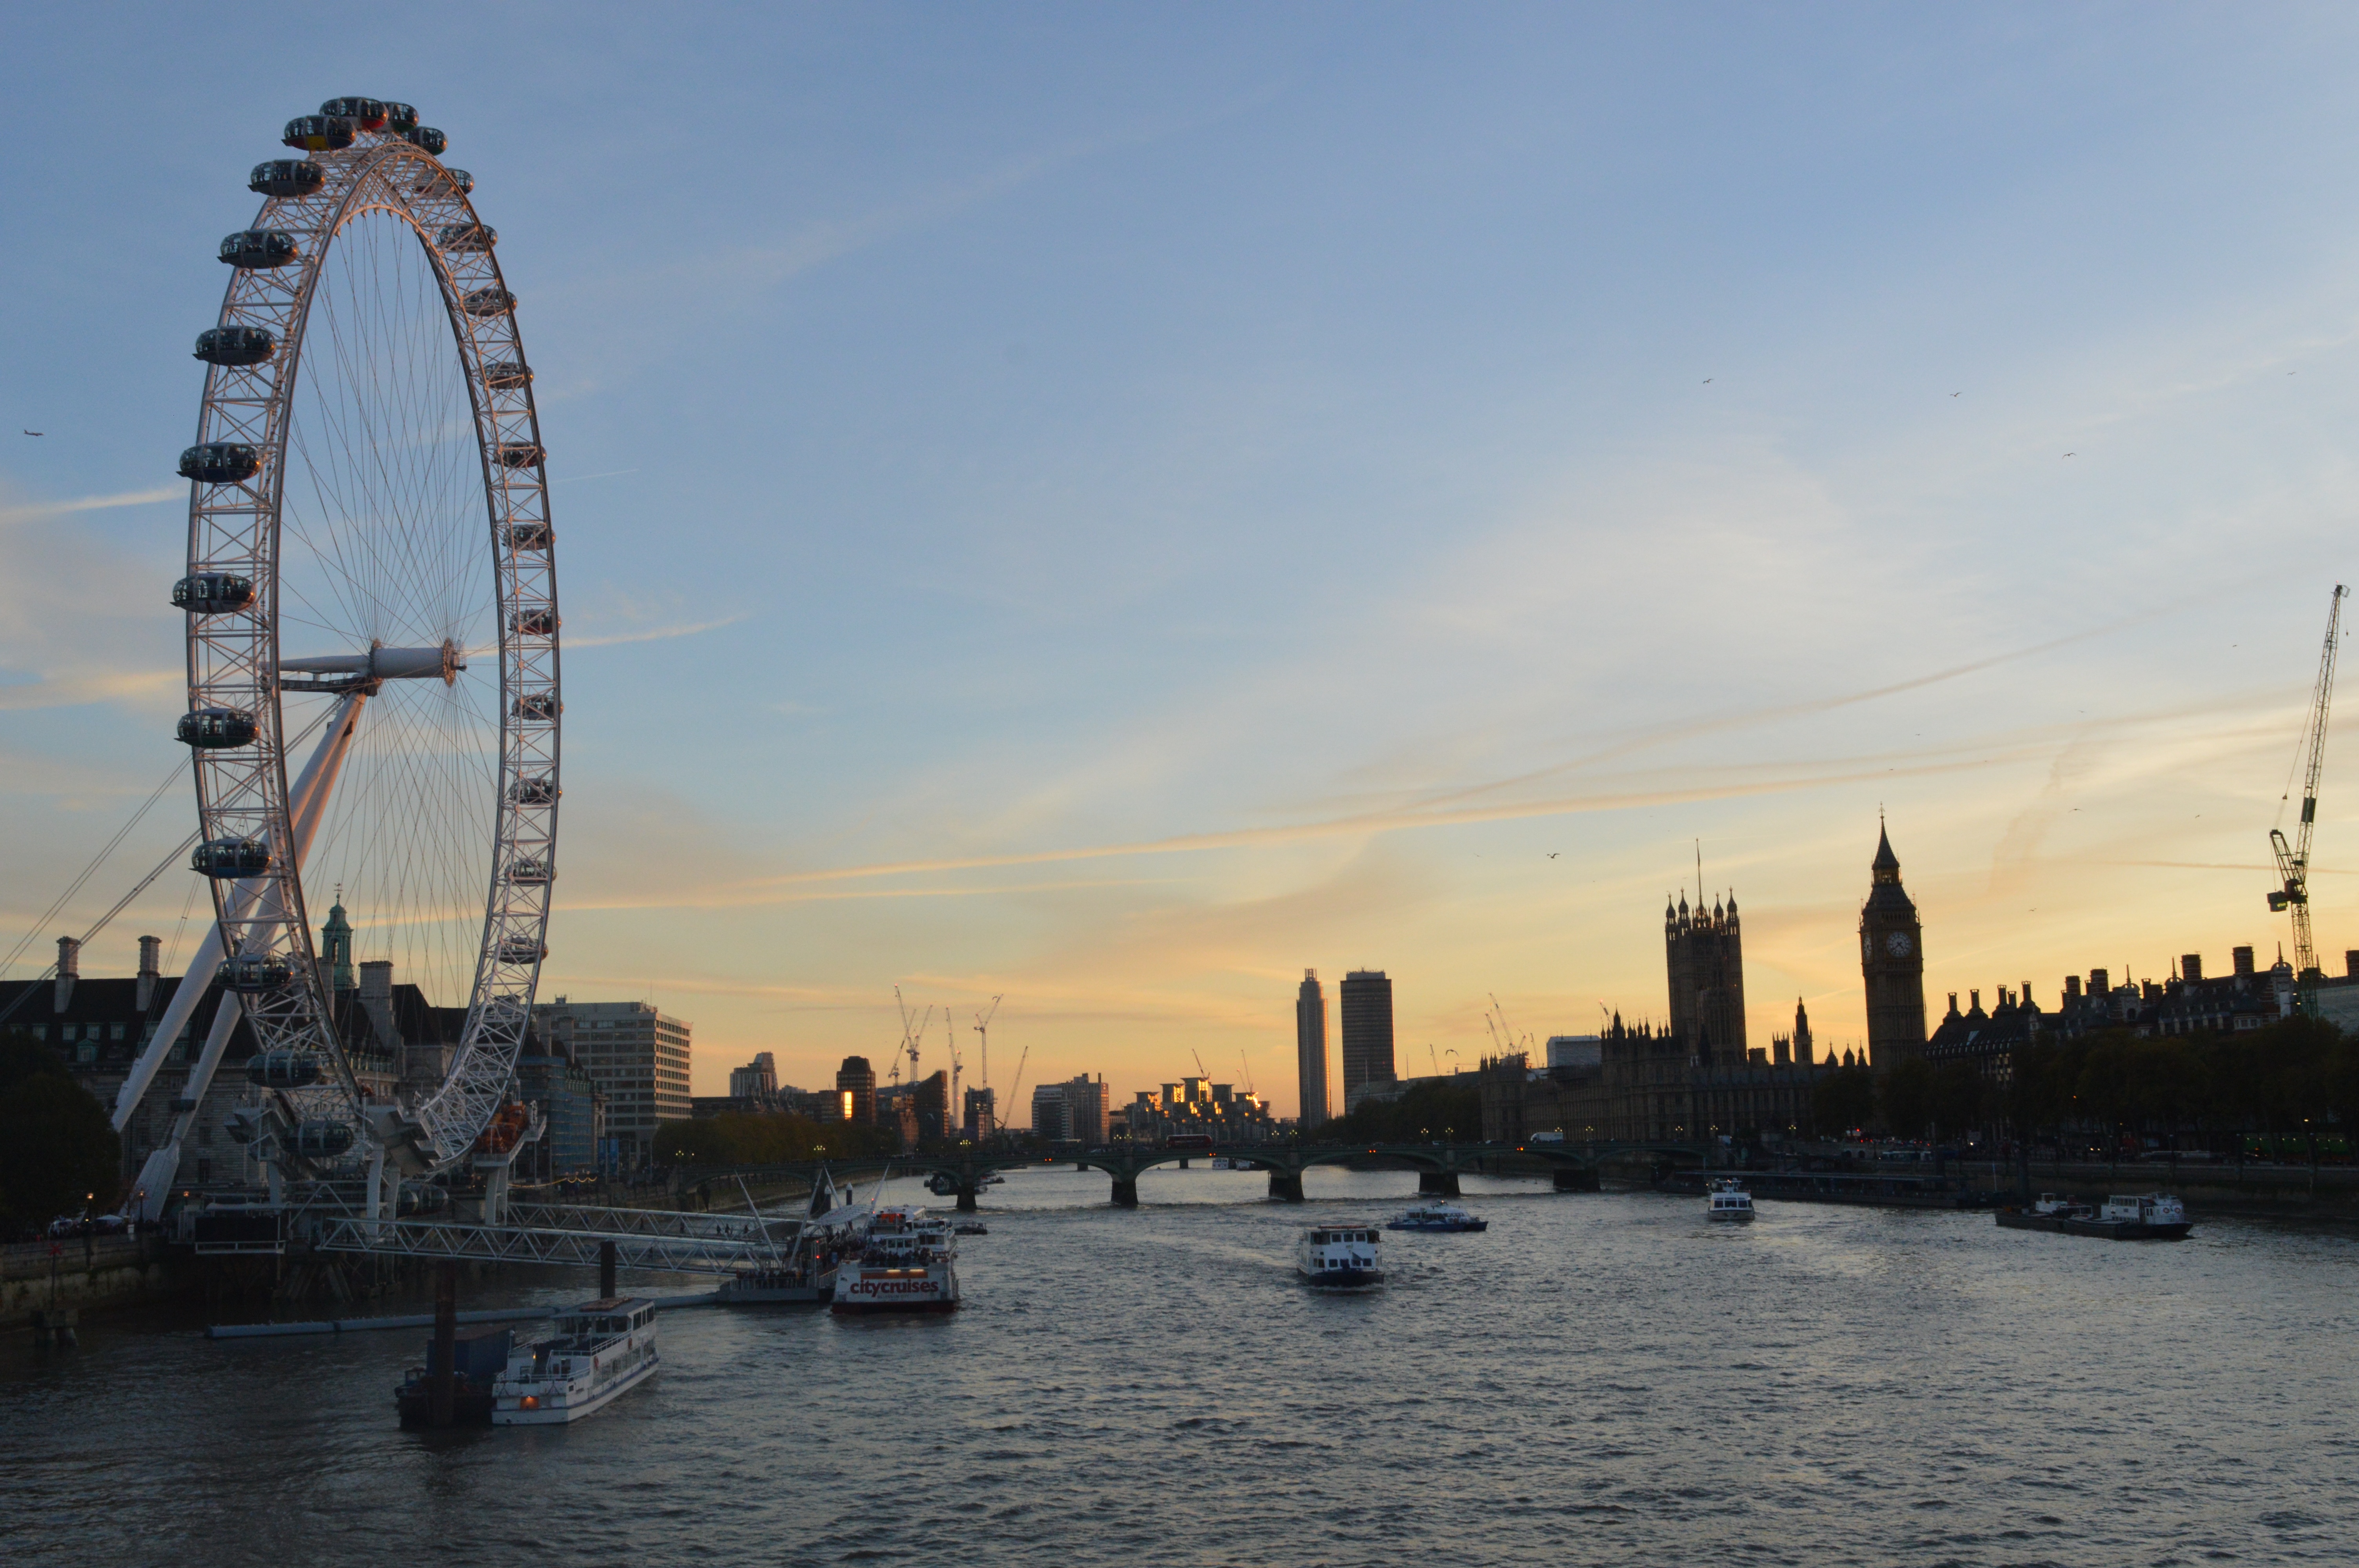
sea, dock, boat, river, cityscape, dusk, evening, vehicle, mast, sailing, harbor, marina, port, sailboat, waterway, sail, sailing ship